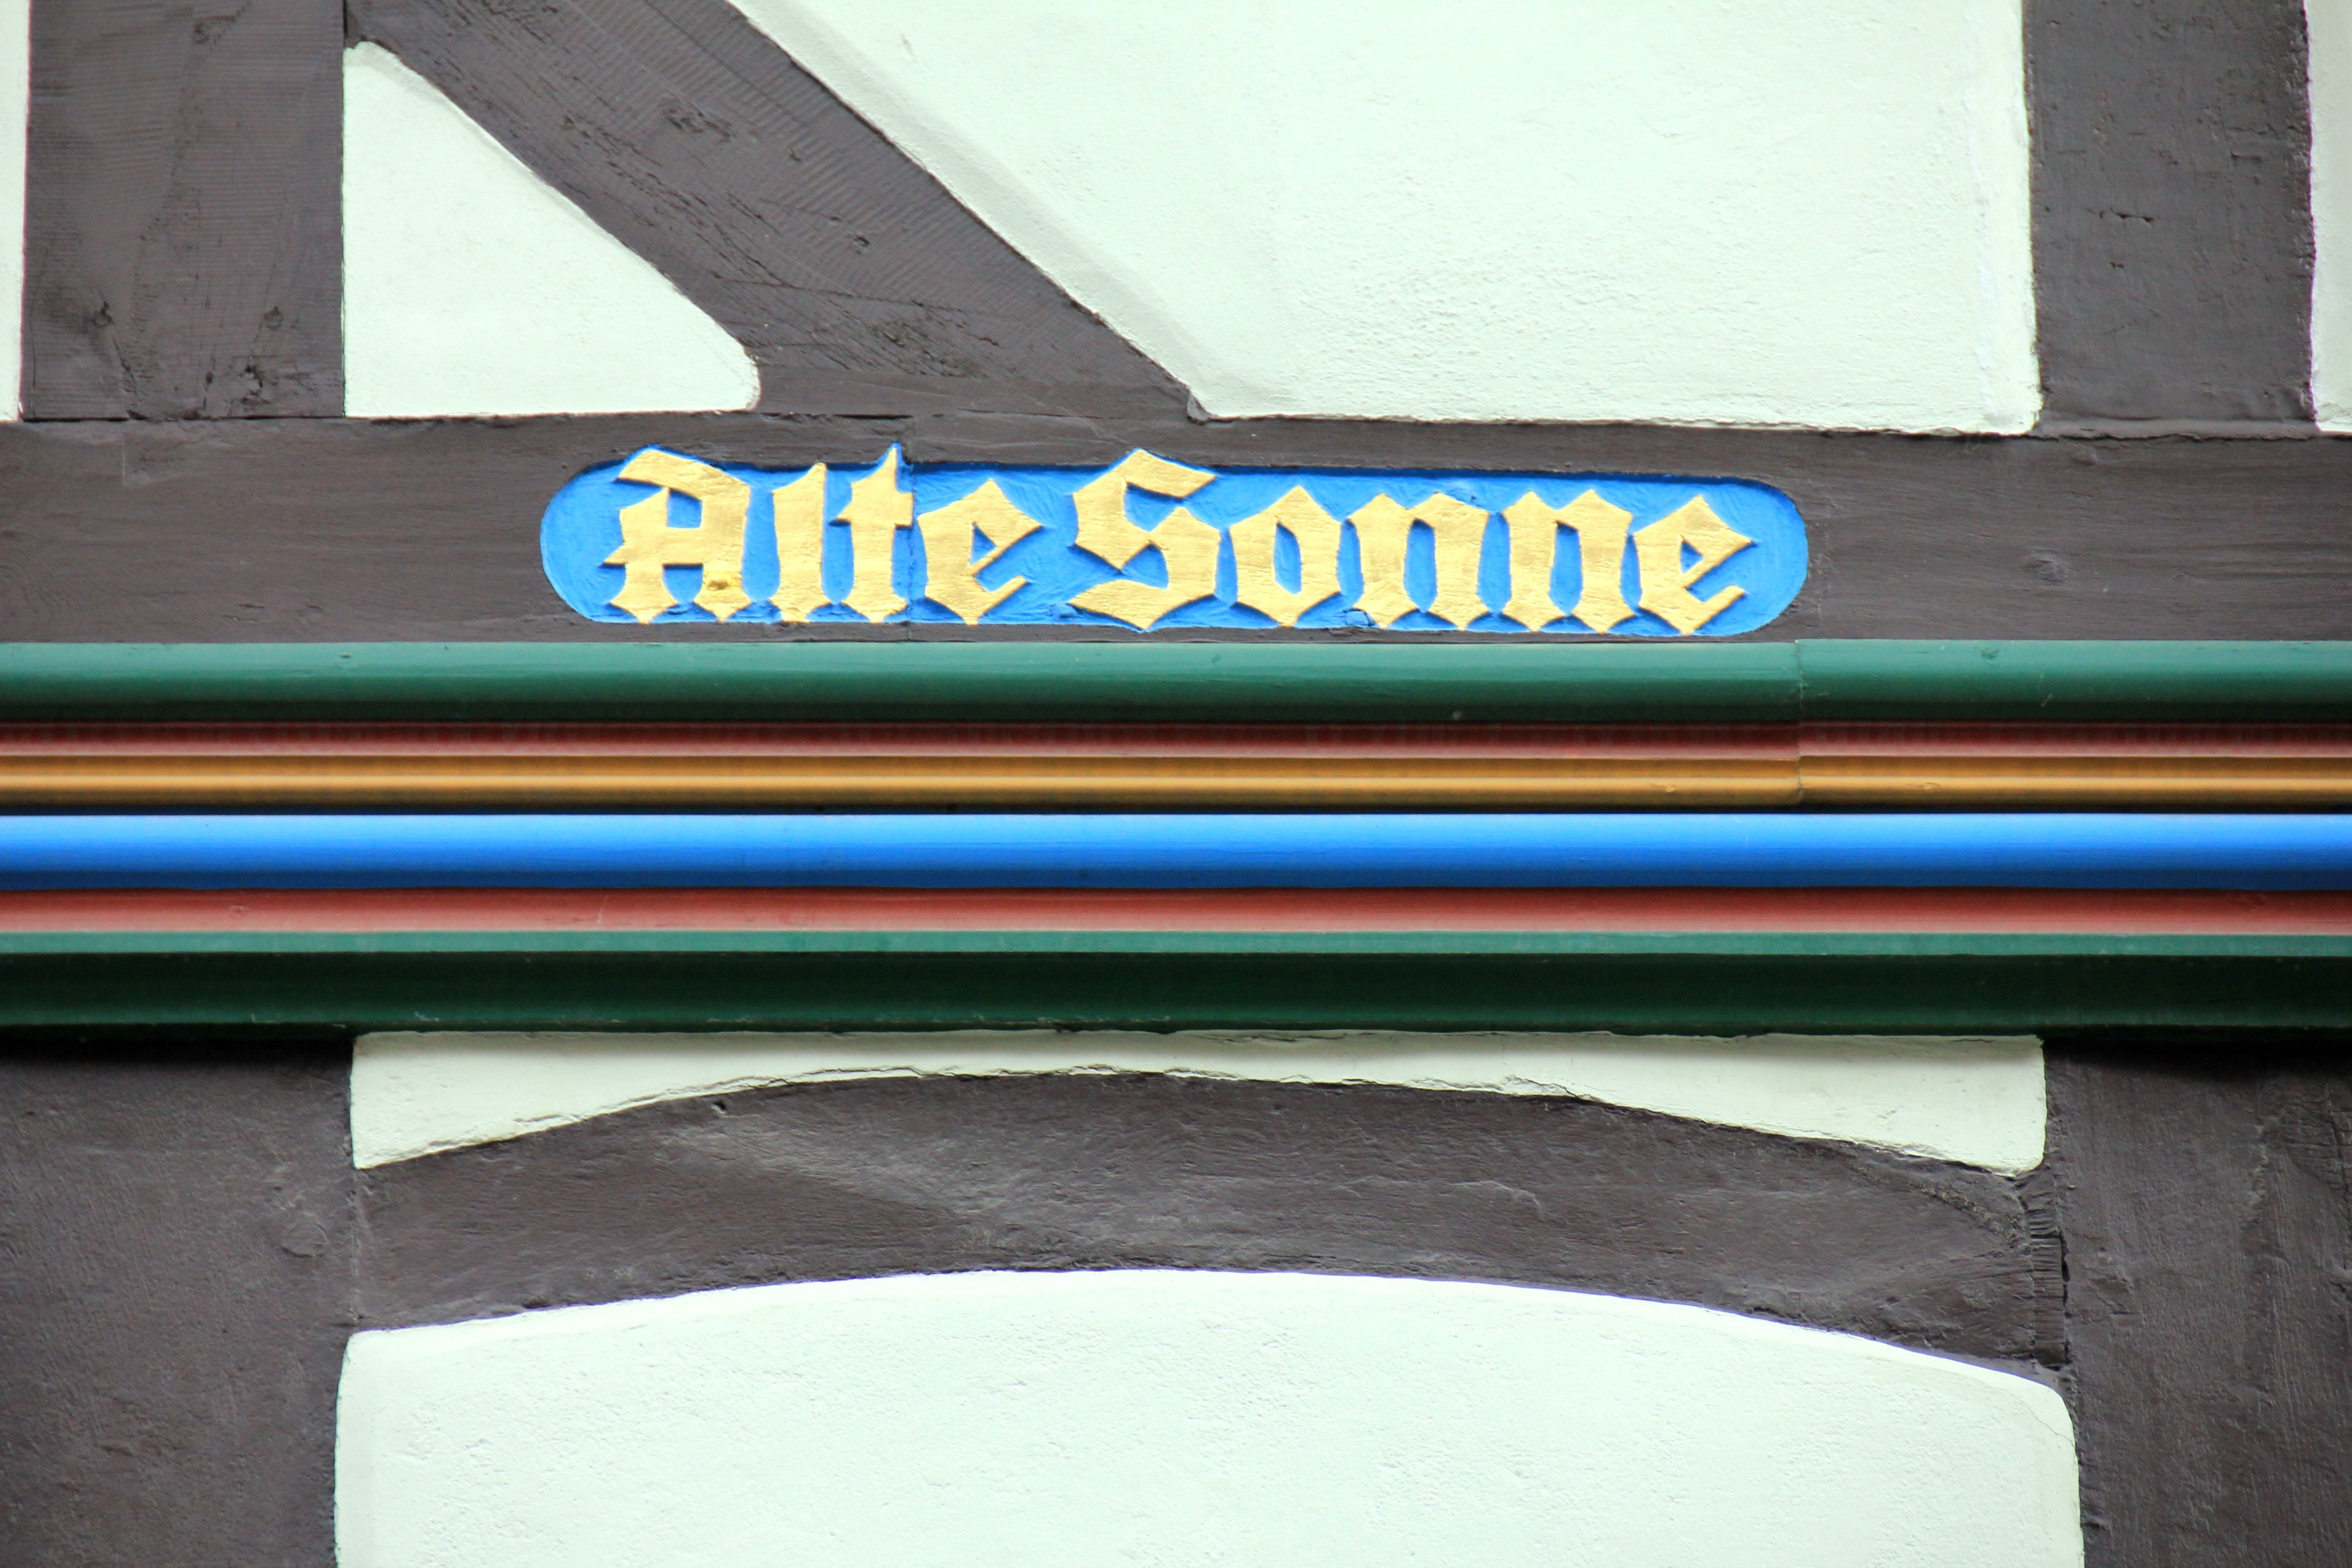
wood, sun, window, number, building, home, bar, sign, color, blue, street sign, colorful, signage, font, art, gold, stripes, inscription, shape, fachwerkhaus, truss, automotive exterior, house numbering, gold font